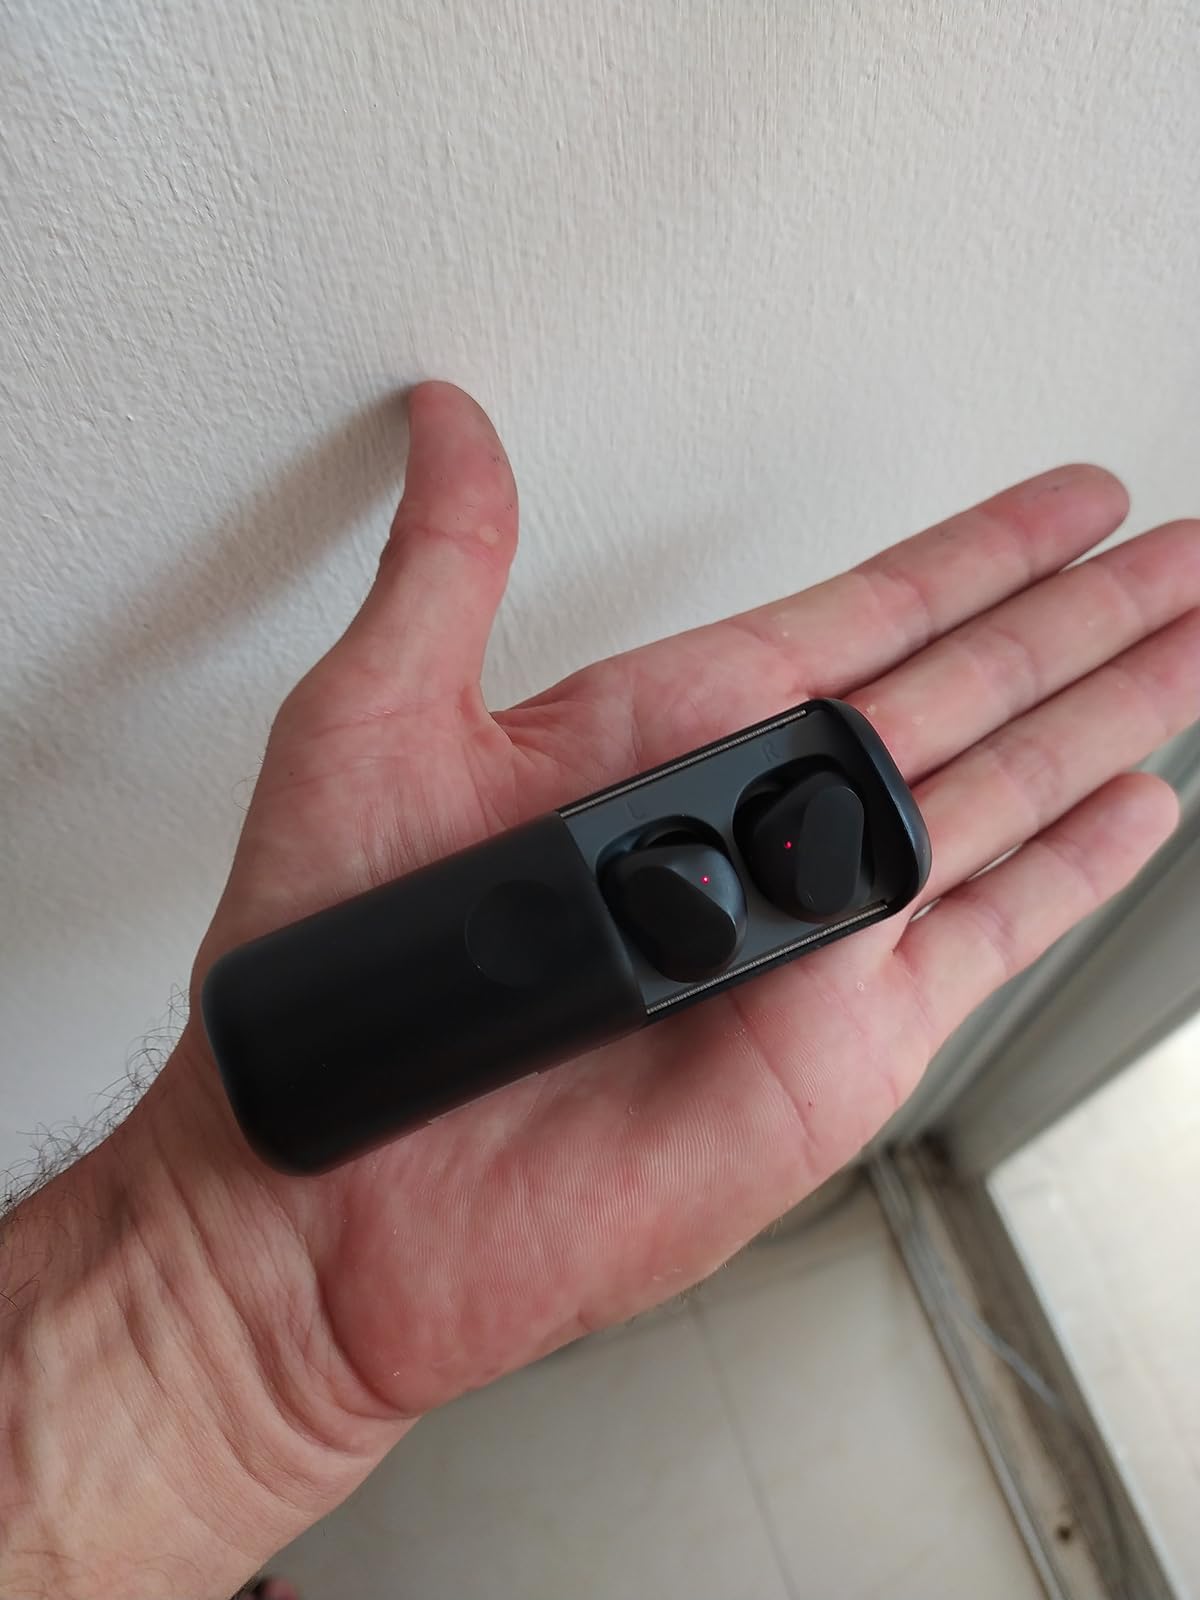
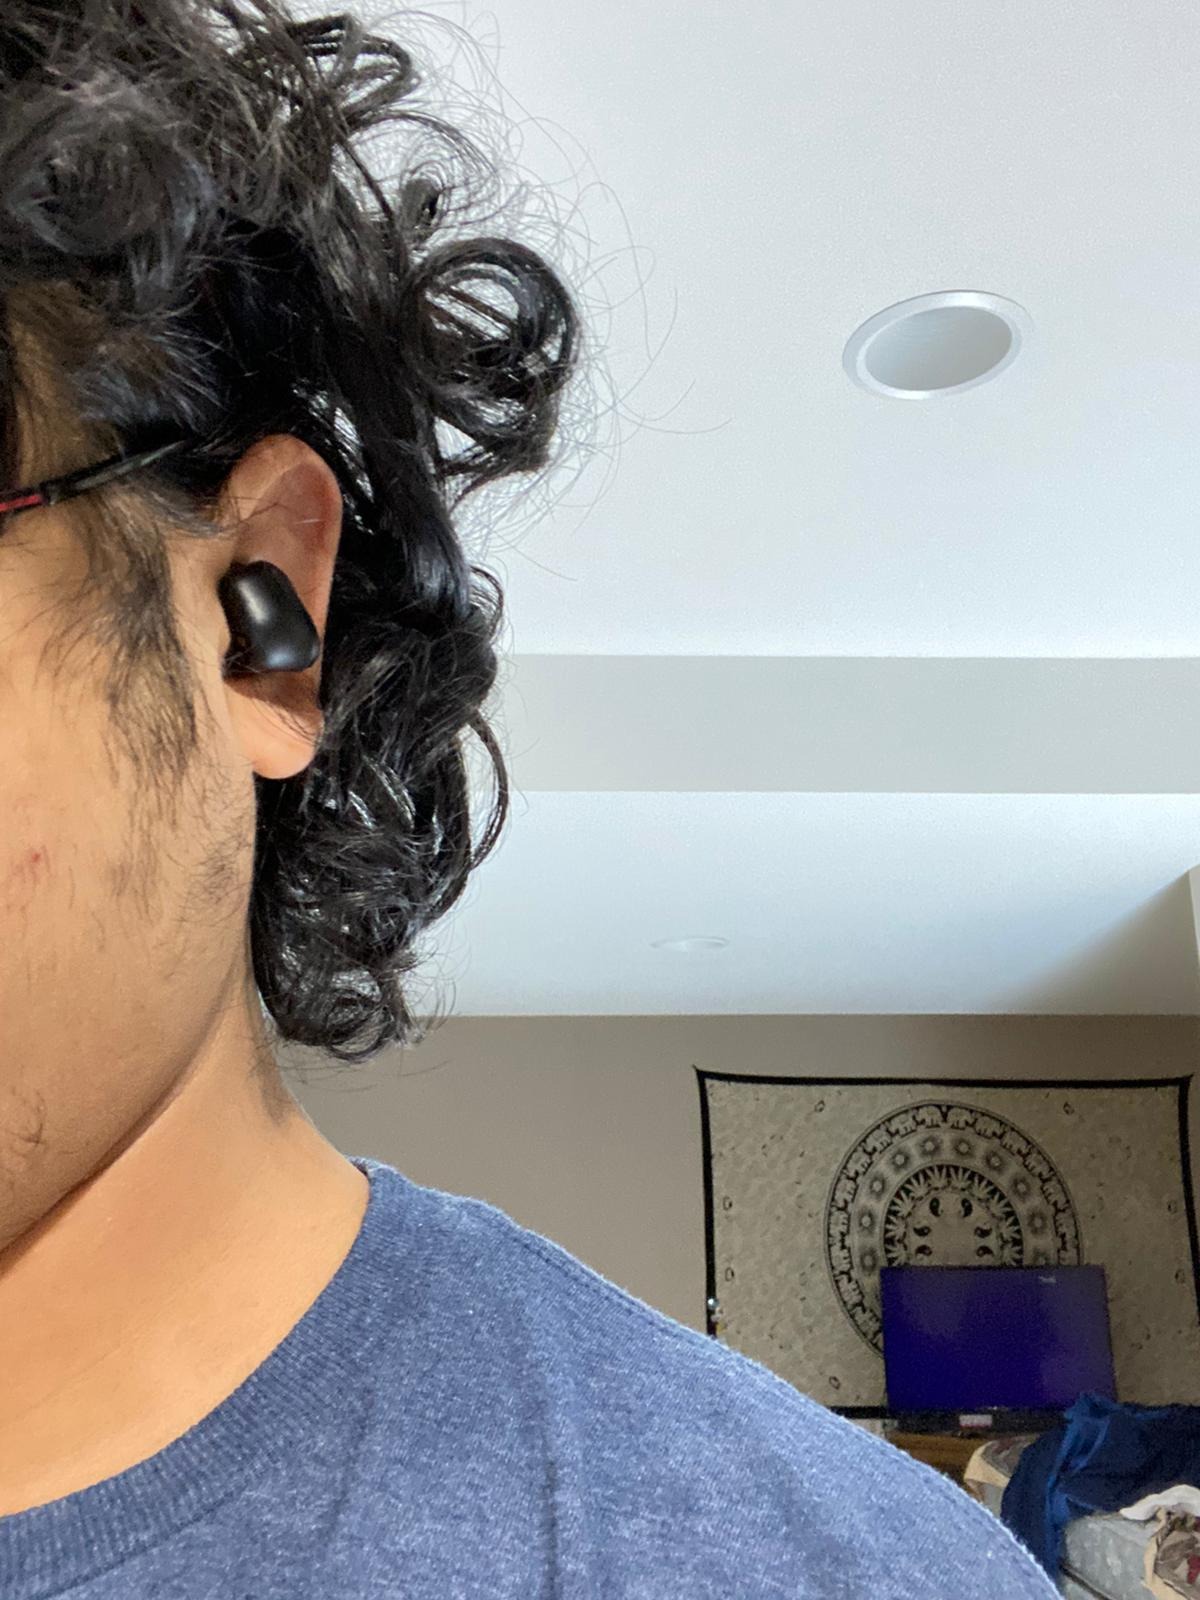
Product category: earbuds
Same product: yes